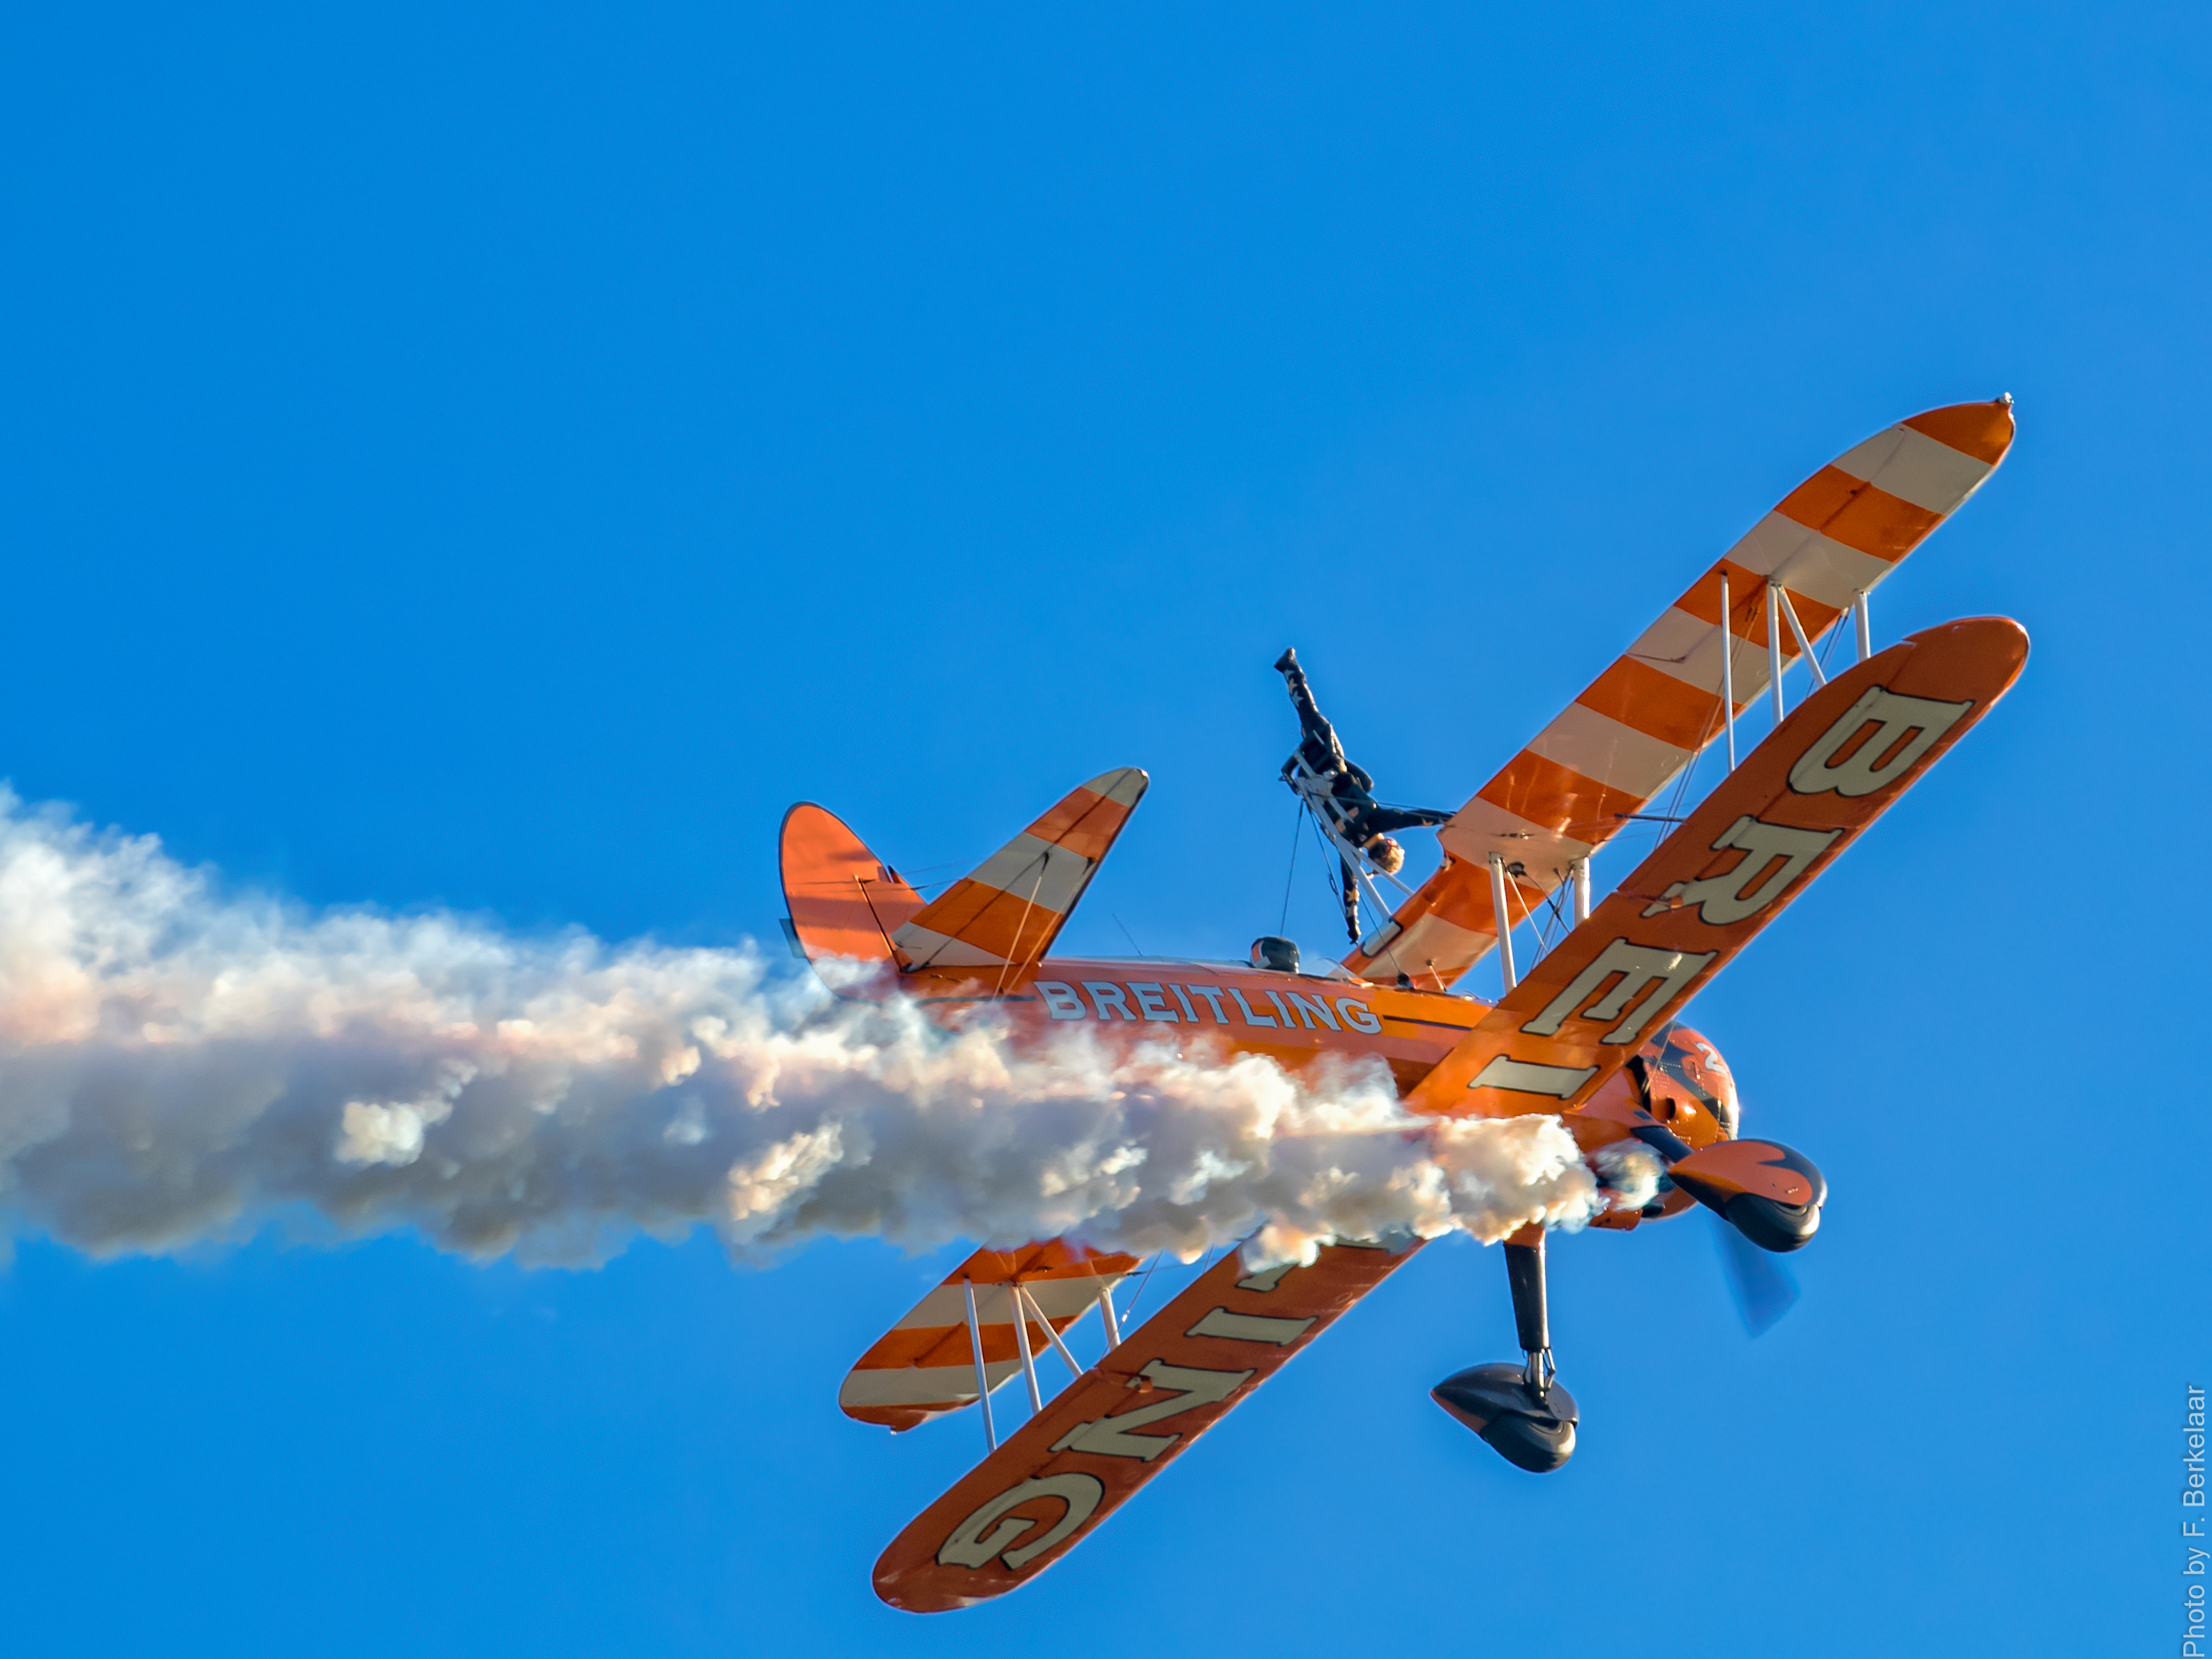
wing, sky, airplane, aircraft, vehicle, airline, aviation, flight, belgium, be, belgie, hechteleksel, vlaanderen, sanicolesunsetairshow, kamperbaan, breitlingwingwalkers, stearmanmodel75, air show, aerobatics, monoplane, air travel, atmosphere of earth, general aviation, air racing